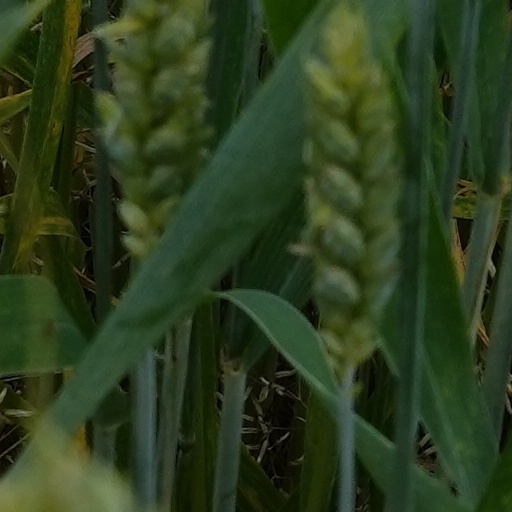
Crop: wheat